Sri Lanka Transport Board

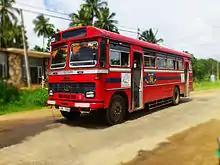
SLTB buses are red

The CTB originally painted its buses red and blue. The second-hand London Transport buses, which were the backbone of the fleet, just needed to be half-painted in blue, saving money. When aluminium bus bodies became the norm, large areas of the surface were left unpainted, with just red front and back and blue strips down the side, in order to further save money.